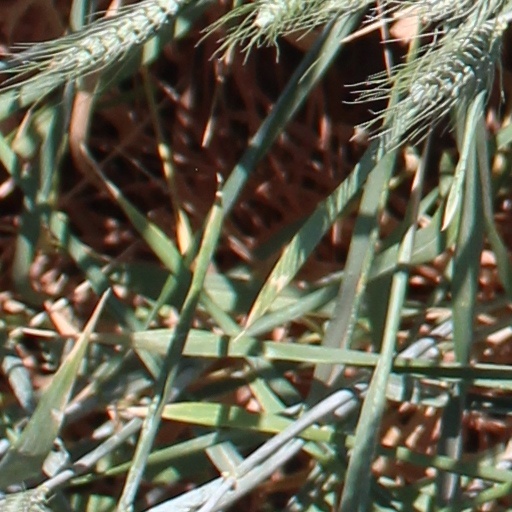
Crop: wheat